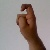
The image shows a hand gesture representing the letter 'X' in Indian Sign Language.